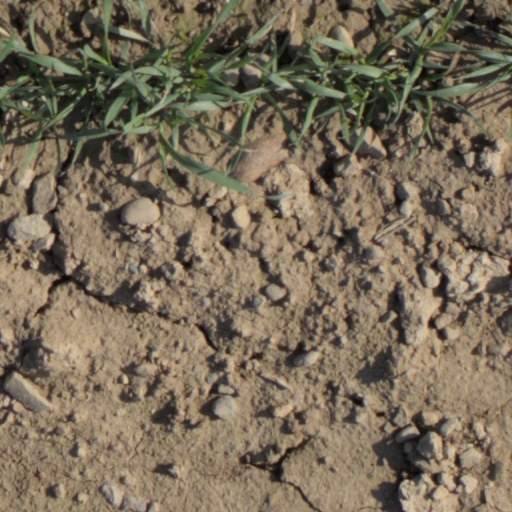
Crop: wheat